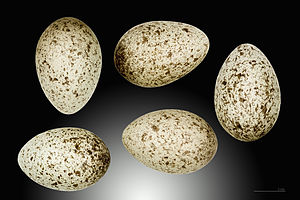
Gråspurv / Ynglebiologi
Æg fra gråspurv,Passer domesticus domesticus
Gråspurv er en fugl, som udelukkende findes ved beboede steder og som er tæt knyttet mennesket og dets husdyr. Arten var oprindelig kun udbredt i Europa, Nordafrika og Asien, men blev senere medbragt til andre dele af verden.